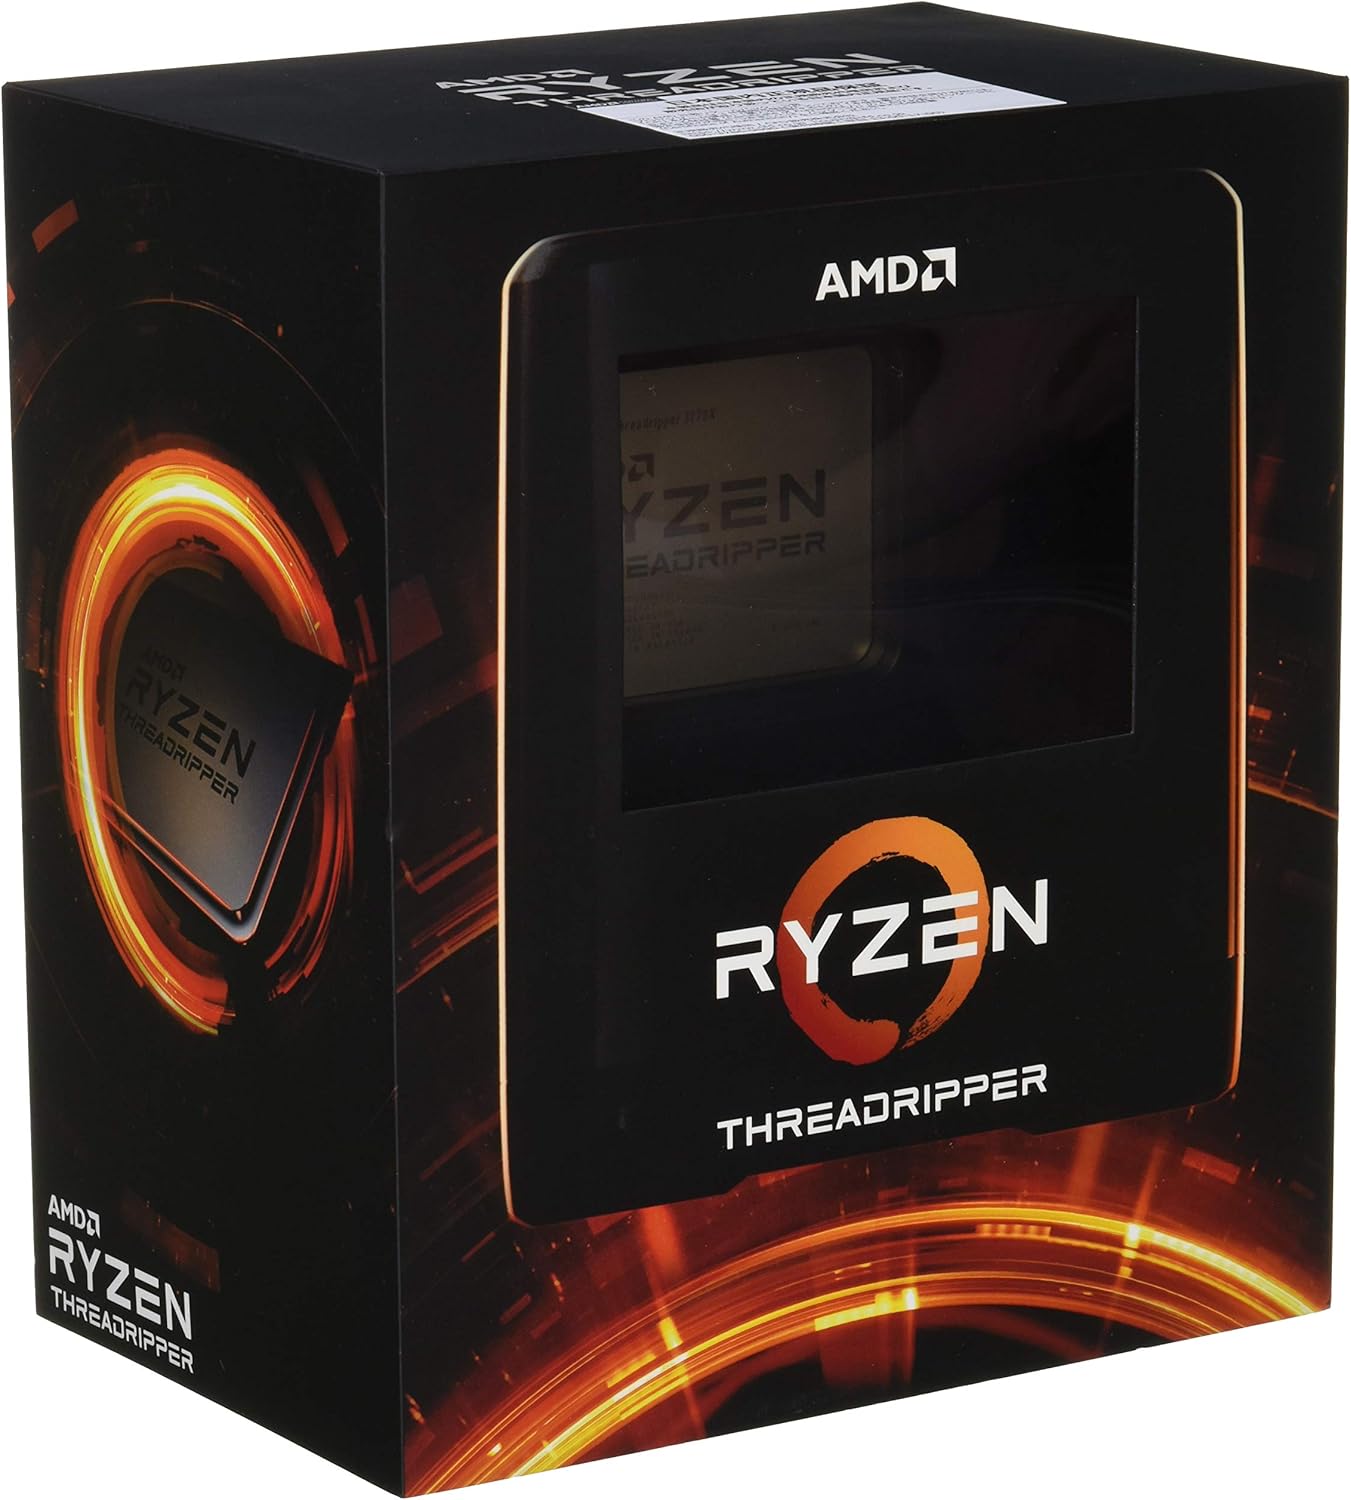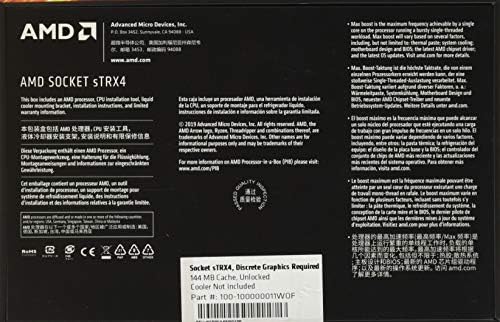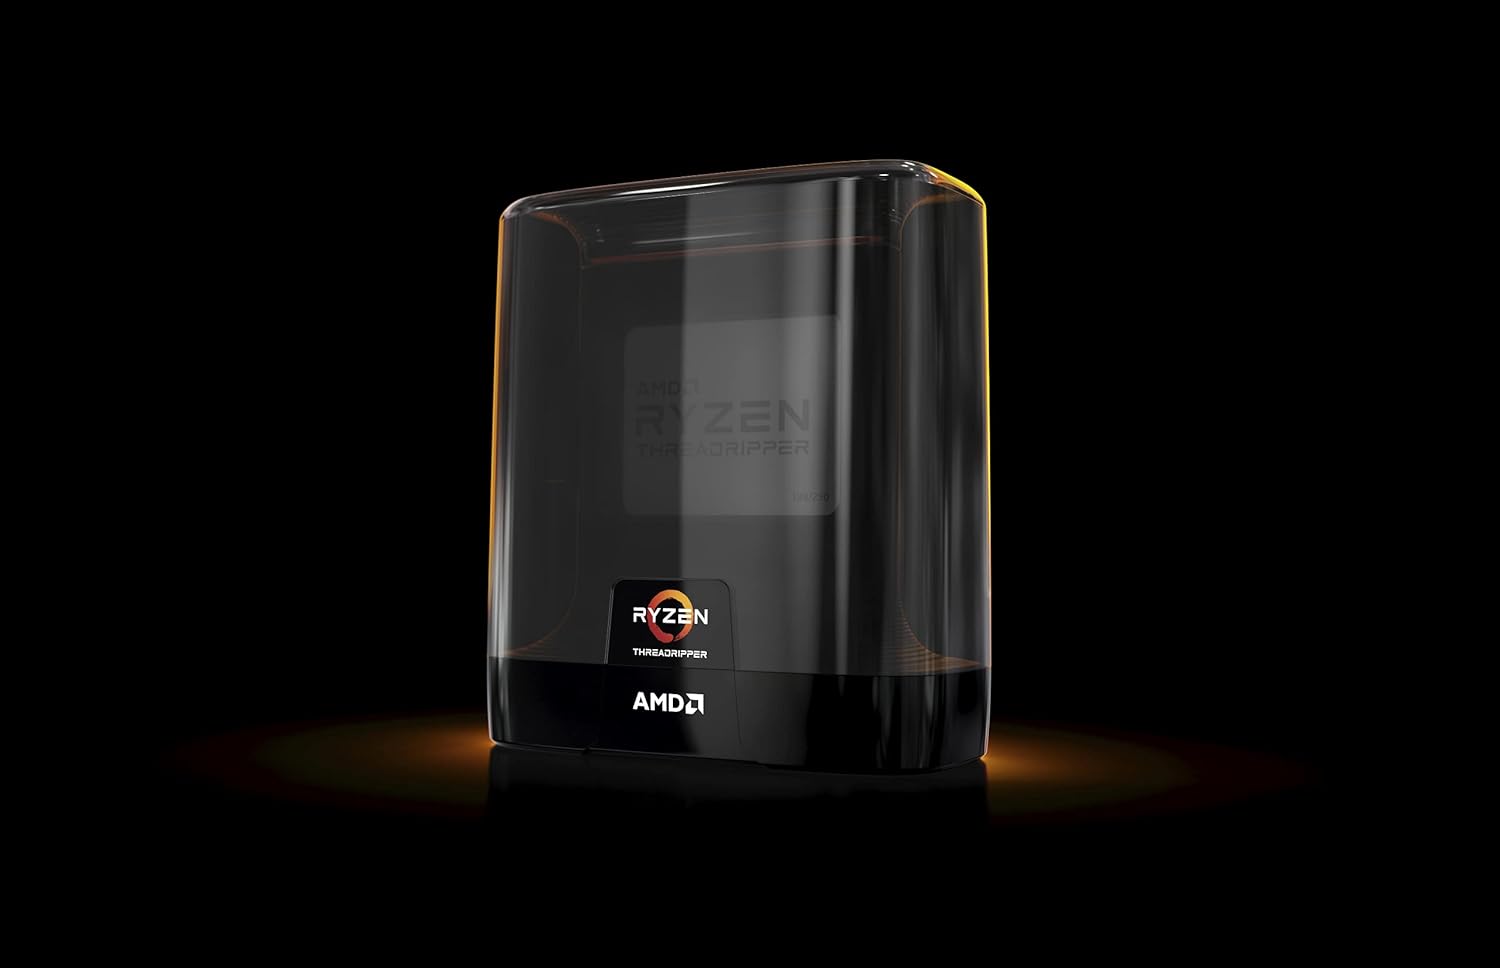
AMD Ryzen Threadripper 3970X 32-Core, 64-Thread Unlocked Desktop Processor
Category: Computers
Style AMD Threadripper 3970x CPU Only AMD Ryzen Threadripper 3970X 32-Core 64-Thread Unlocked Desktop Processor without Cooler.
Features: An astonishing 32 cores and 64 processing threads for serious designers and artists | Incredible 4. 5 GHz max boost frequency, with a huge 144MB cache | Unlocked, with new automatic overclocking feature | Quad-Channel DDR4 and 88 total PCIe 4. 0 lanes | 280W TDP, Cooler not Included. OS Support : Windows 10 - 64-Bit Edition, RHEL x86 64-Bit, Ubuntu x86 64-Bit